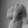
ASL letter: Q